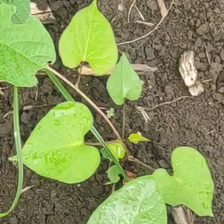
Weed species: Obscure_morning _glory(Ipomoea obscura)